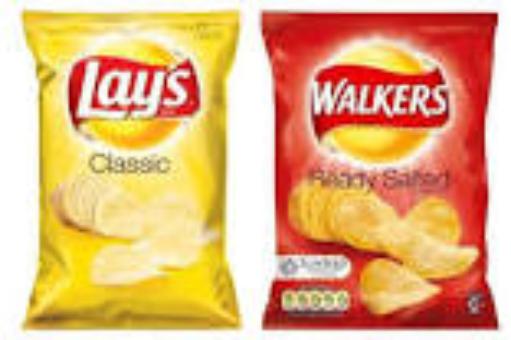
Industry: Food